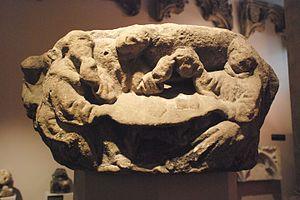
Belgique - Bruxelles - Hôtel de Ville - original du chapiteau de la Maison de la Cave aux Moines ('s Papenkeldere) intégrée à l'Hôtel de Ville (chapiteau conservé au Musée communal, dans la Maison du Roi) This is a photo of a monument in Brussels, number: 2043-0009/0
La « Maison de la Cave aux Moines » est une ancienne maison médiévale qui fut démolie en 1444 pour faire place à l'aile droite de l'hôtel de ville de Bruxelles en Belgique.